Henry Guard Knaggs

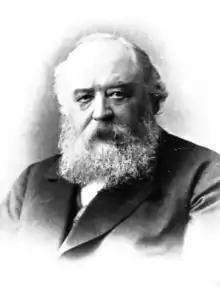

Henry Guard Knaggs (21 March 1832 – 16 January 1908) was one of the best known Victorian entomologists and the author of "The Lepidopterist's Guide" (1869).